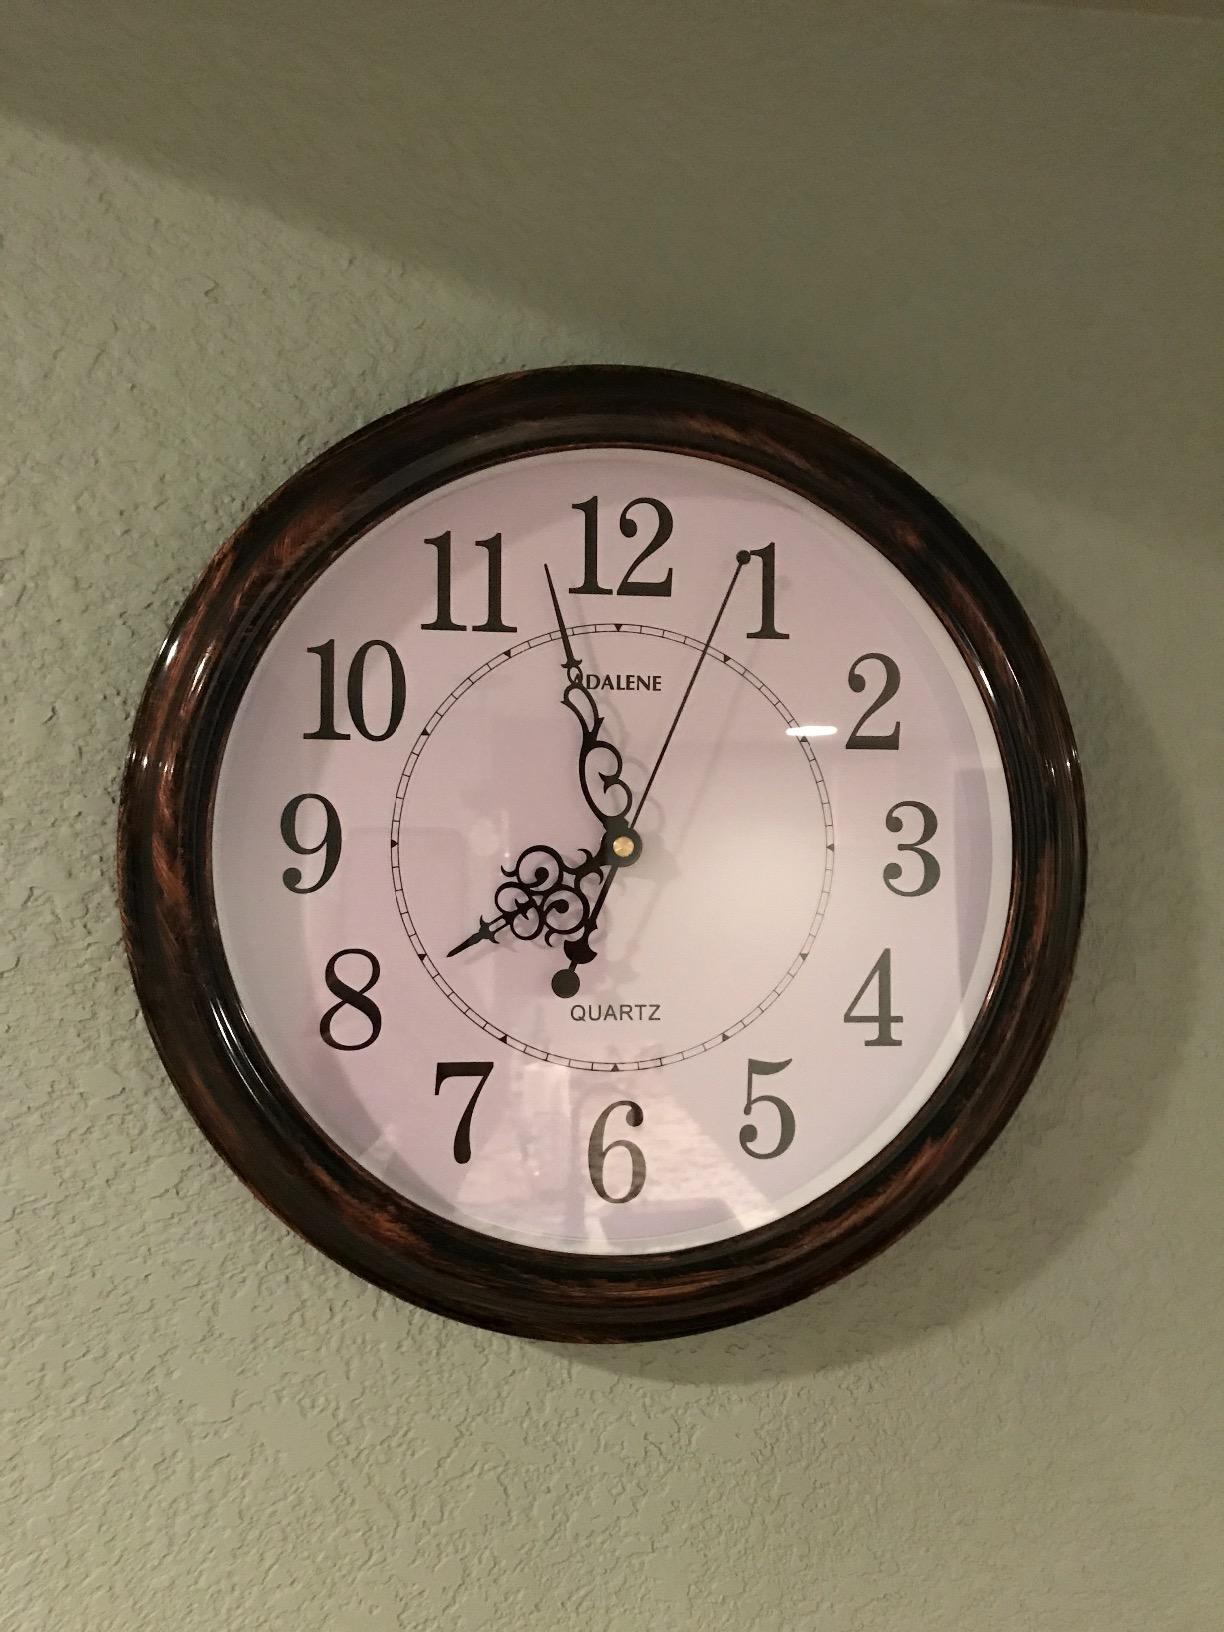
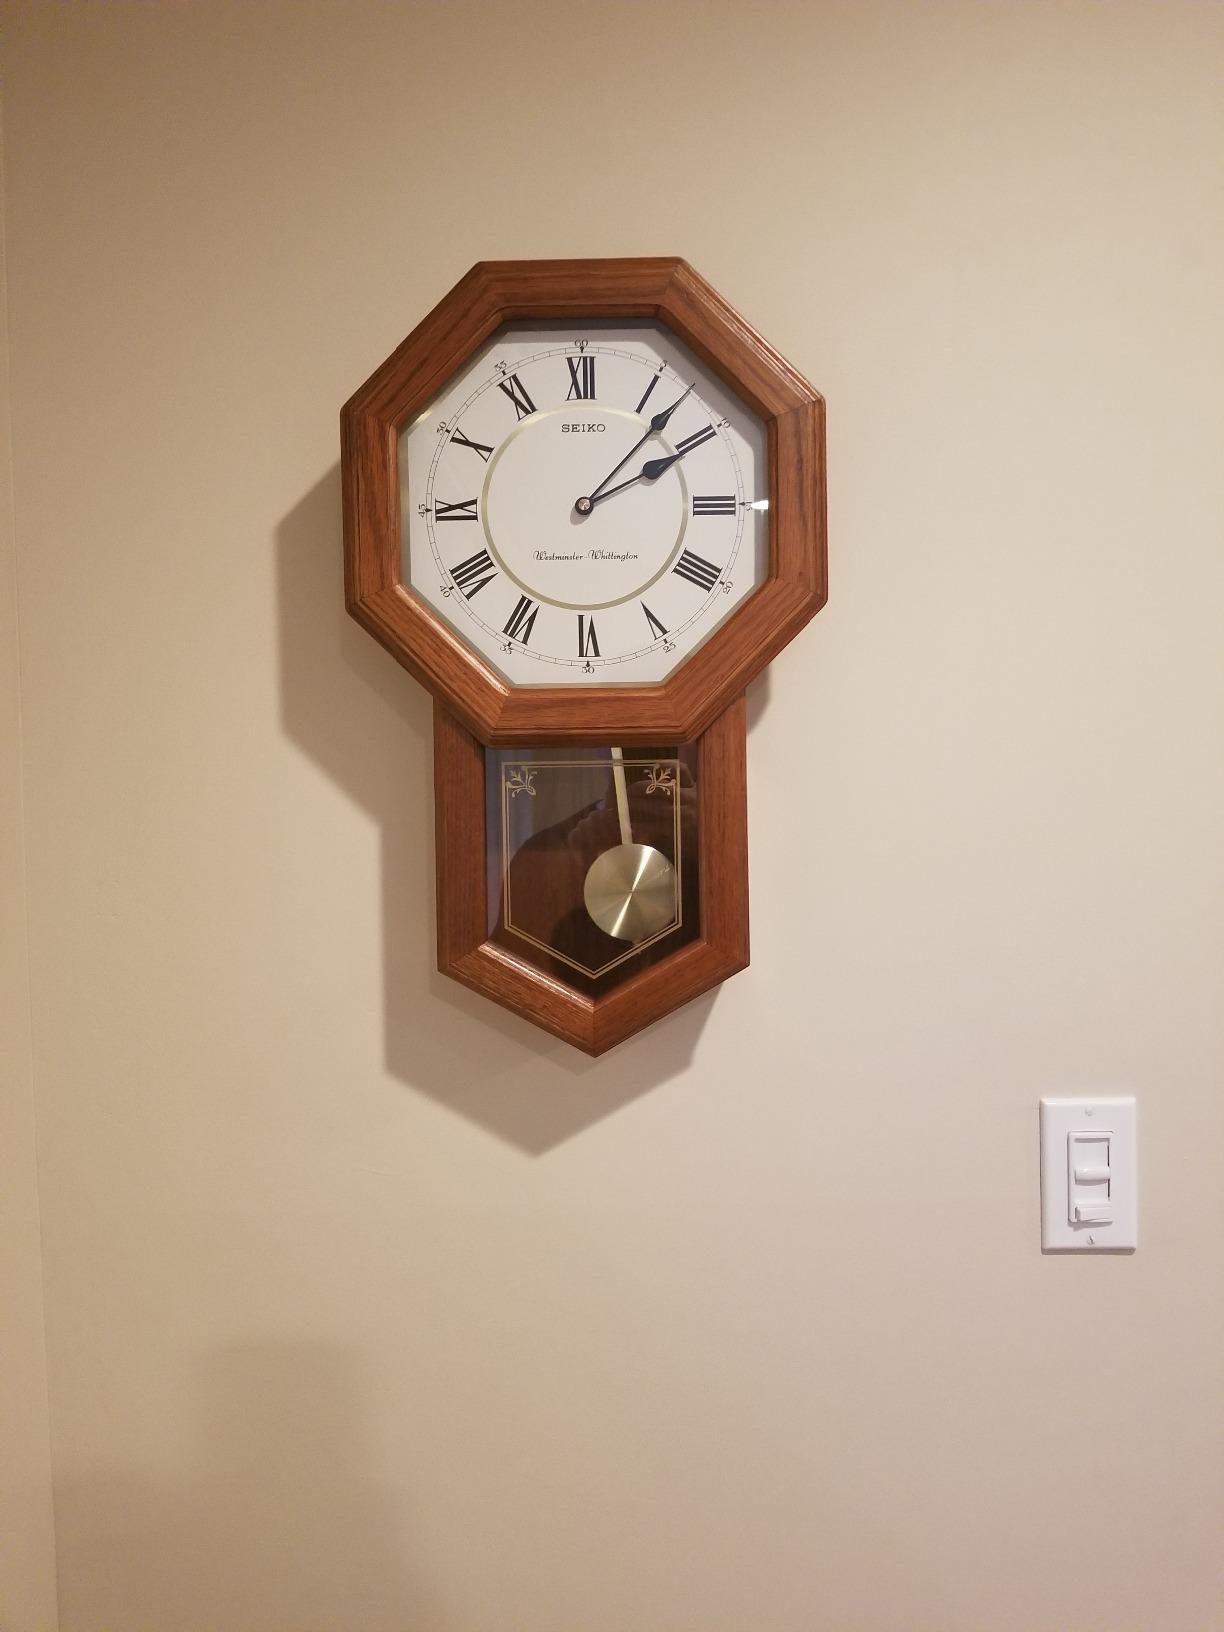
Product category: clock
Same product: no